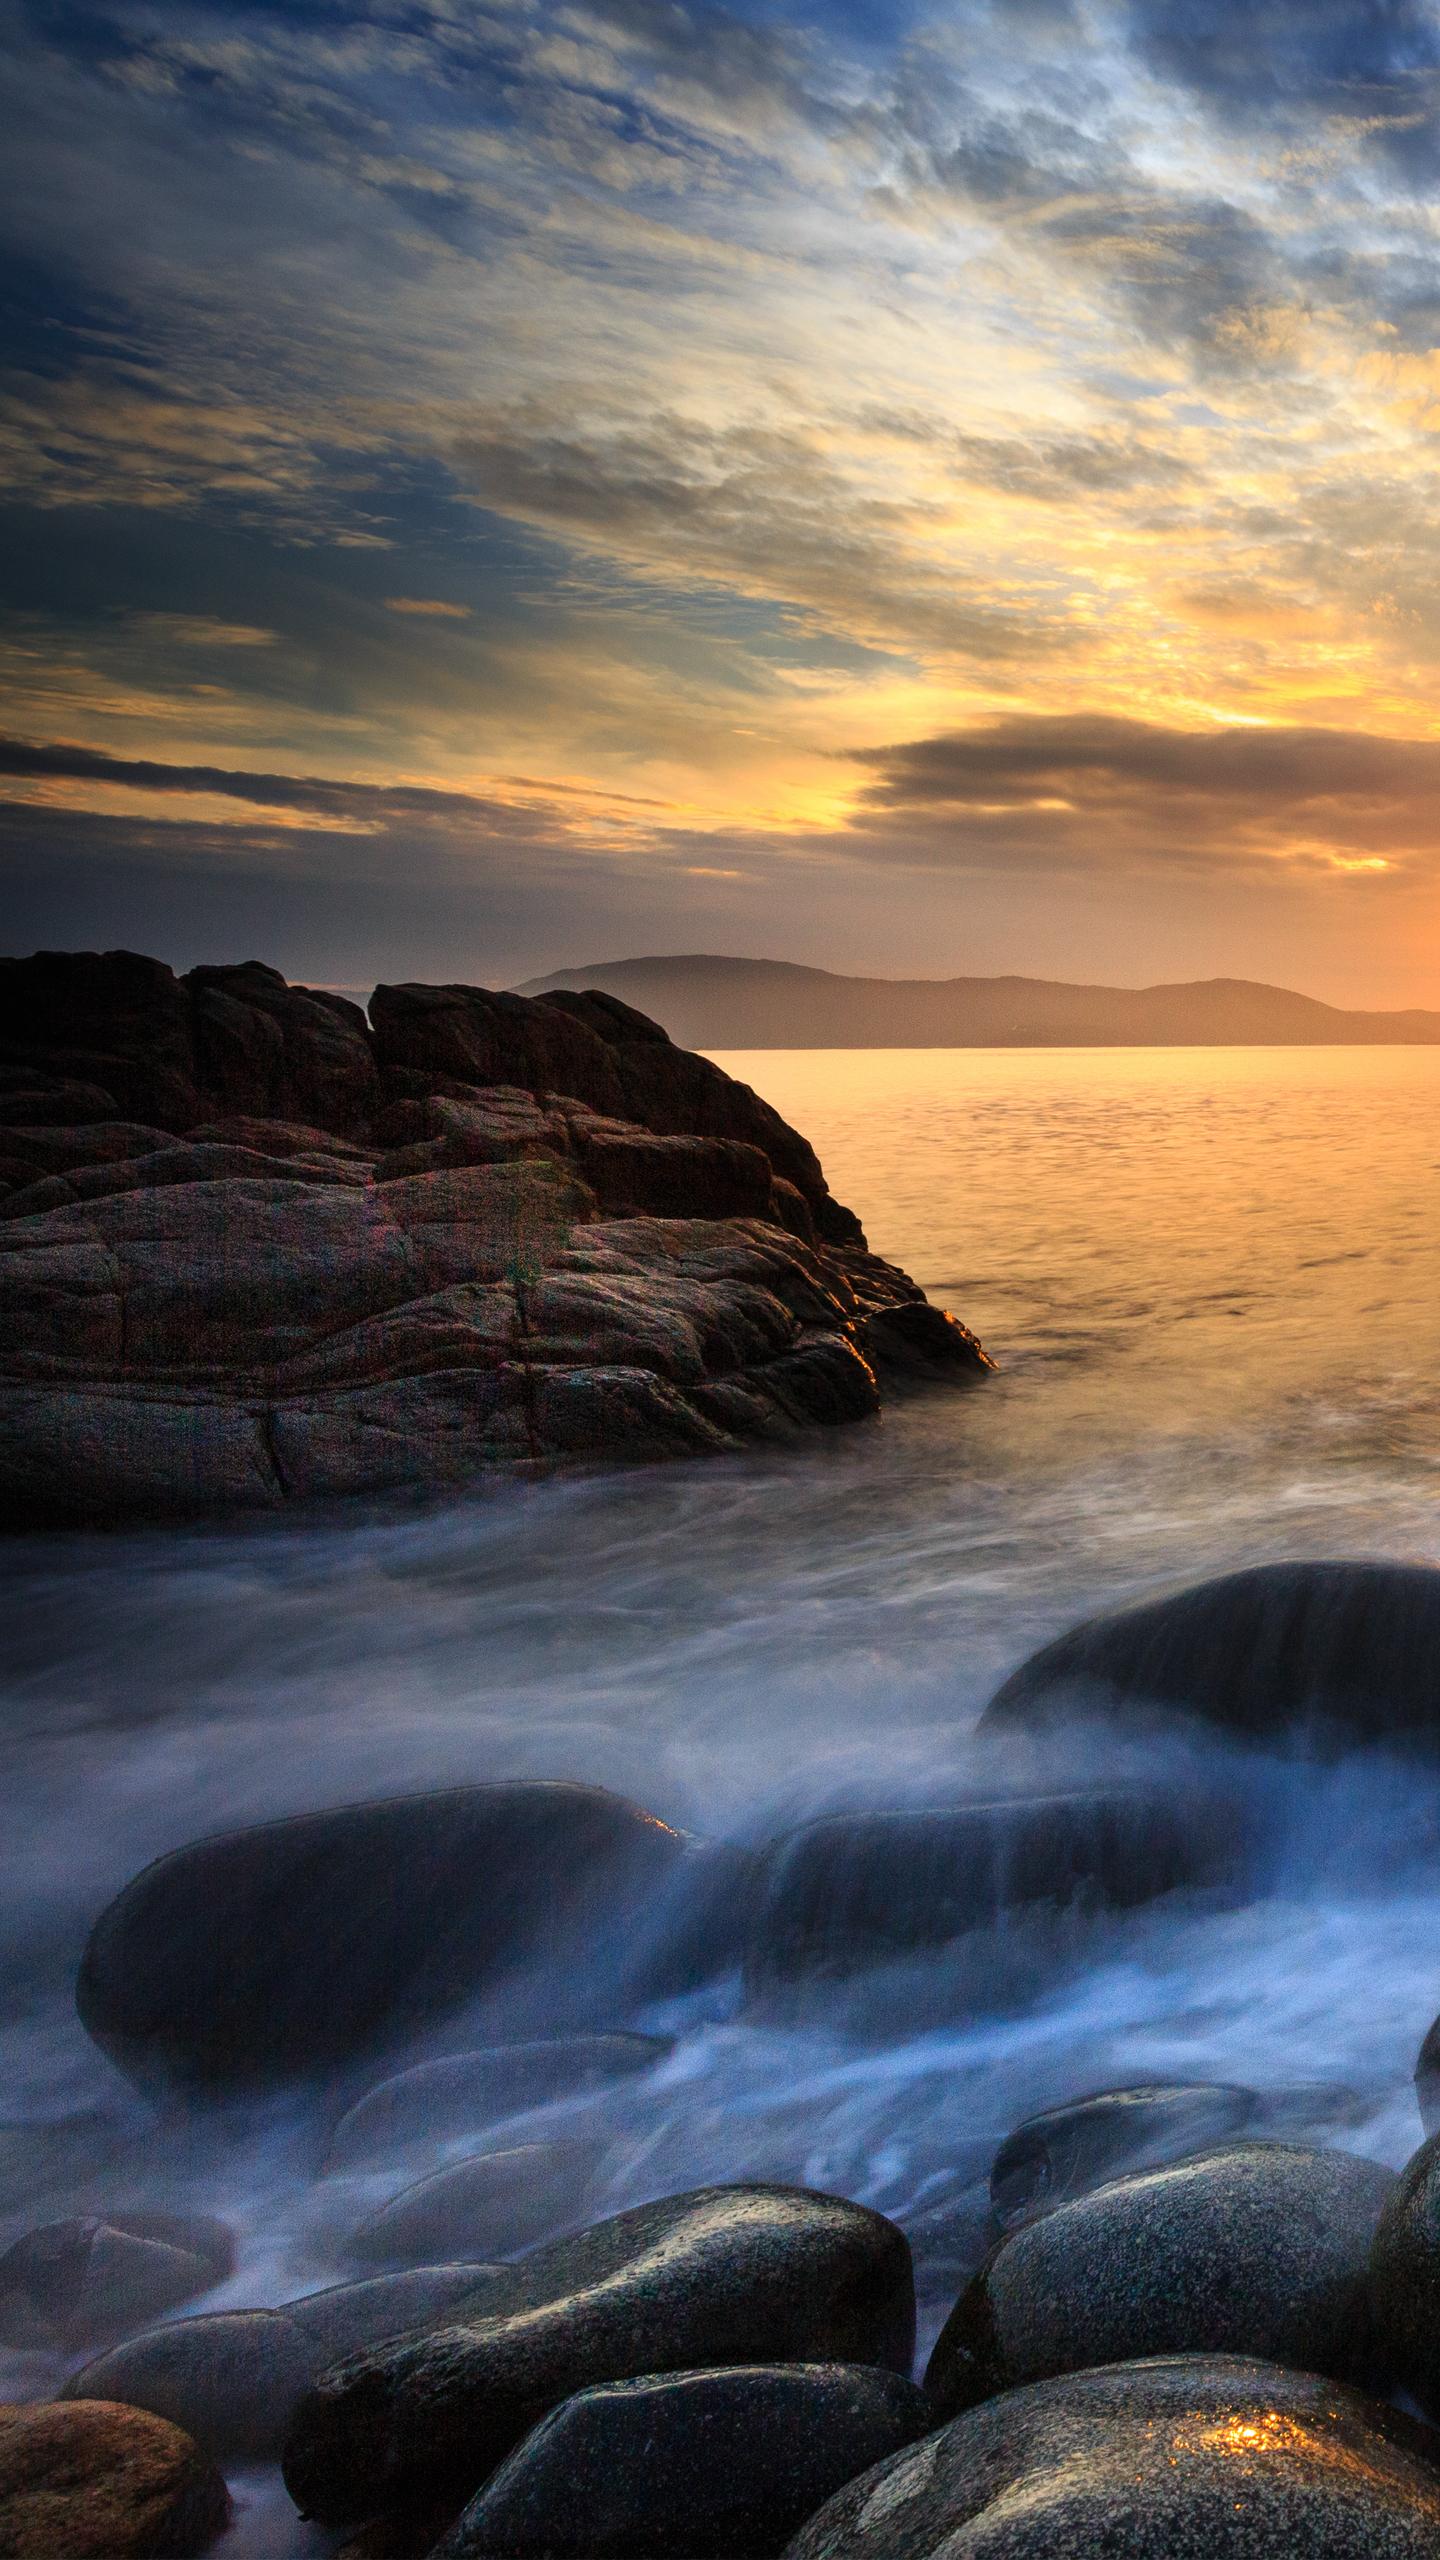
natural, cloud, water, sky, atmosphere, water resources, afterglow, natural landscape, dusk, sunlight, coastal and oceanic landforms, body of water, sunset, atmospheric phenomenon, watercourse, sunrise, horizon, landscape, morning, wind wave, headland, calm, cumulus, shore, red sky at morning, mountain, dawn, coast, rock, reflection, wave, ocean, tropics, wilderness, evening, sound, klippe, meteorological phenomenon, cape, hill, bay, wind, tide, loch, skerry, beach, inlet, island, sea, promontory, cliff, sun, outcrop